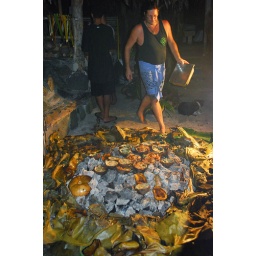
With the banana fronds gone, the feast is revealed, cooked in the sand on hot stones.